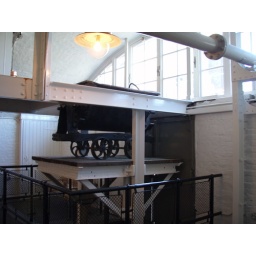
Bringing in the coal to run the tower bridge